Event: Nepal Earthquake
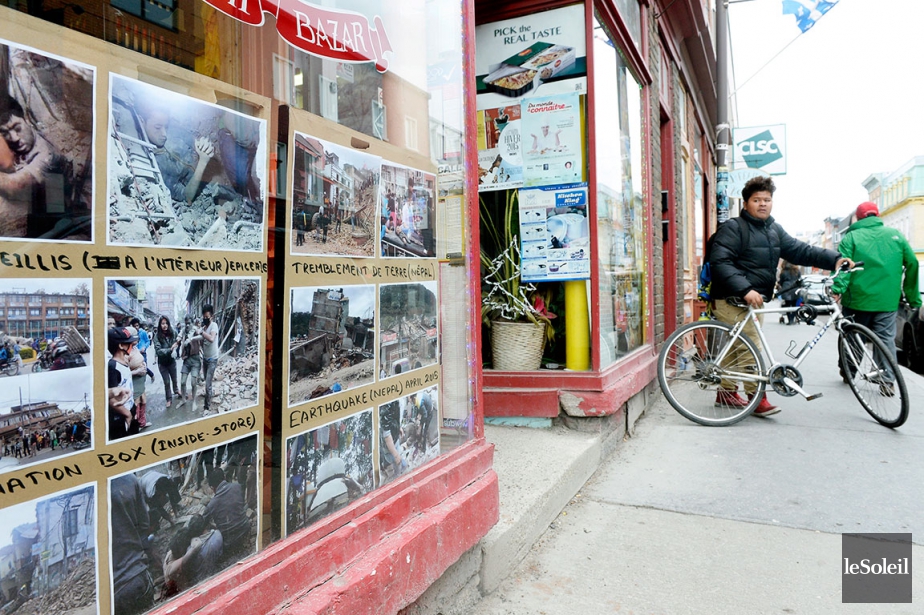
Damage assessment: no_damage